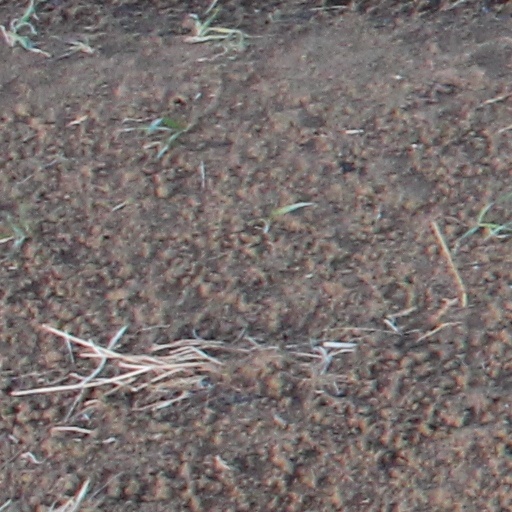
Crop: wheat